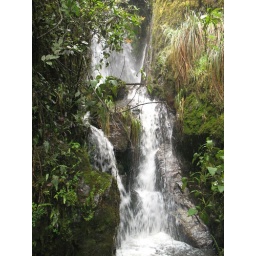
big waterfall in the cloud forest